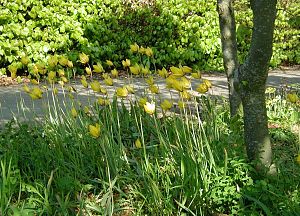
Tulipan
Vild Tulipan brugt som fodpose ved et bøgetræ.
Vild Tulipan brugt som fodpose ved et bøgetræ.
Tulipan er én af de mange slægter i Liljefamilien. De ca. 150 arter er udbredt i Nordafrika, Europa og Centralasien. De mange hybrider bruges som prydplanter i haver og parker, men også som afskårne blomster i hjemmene.